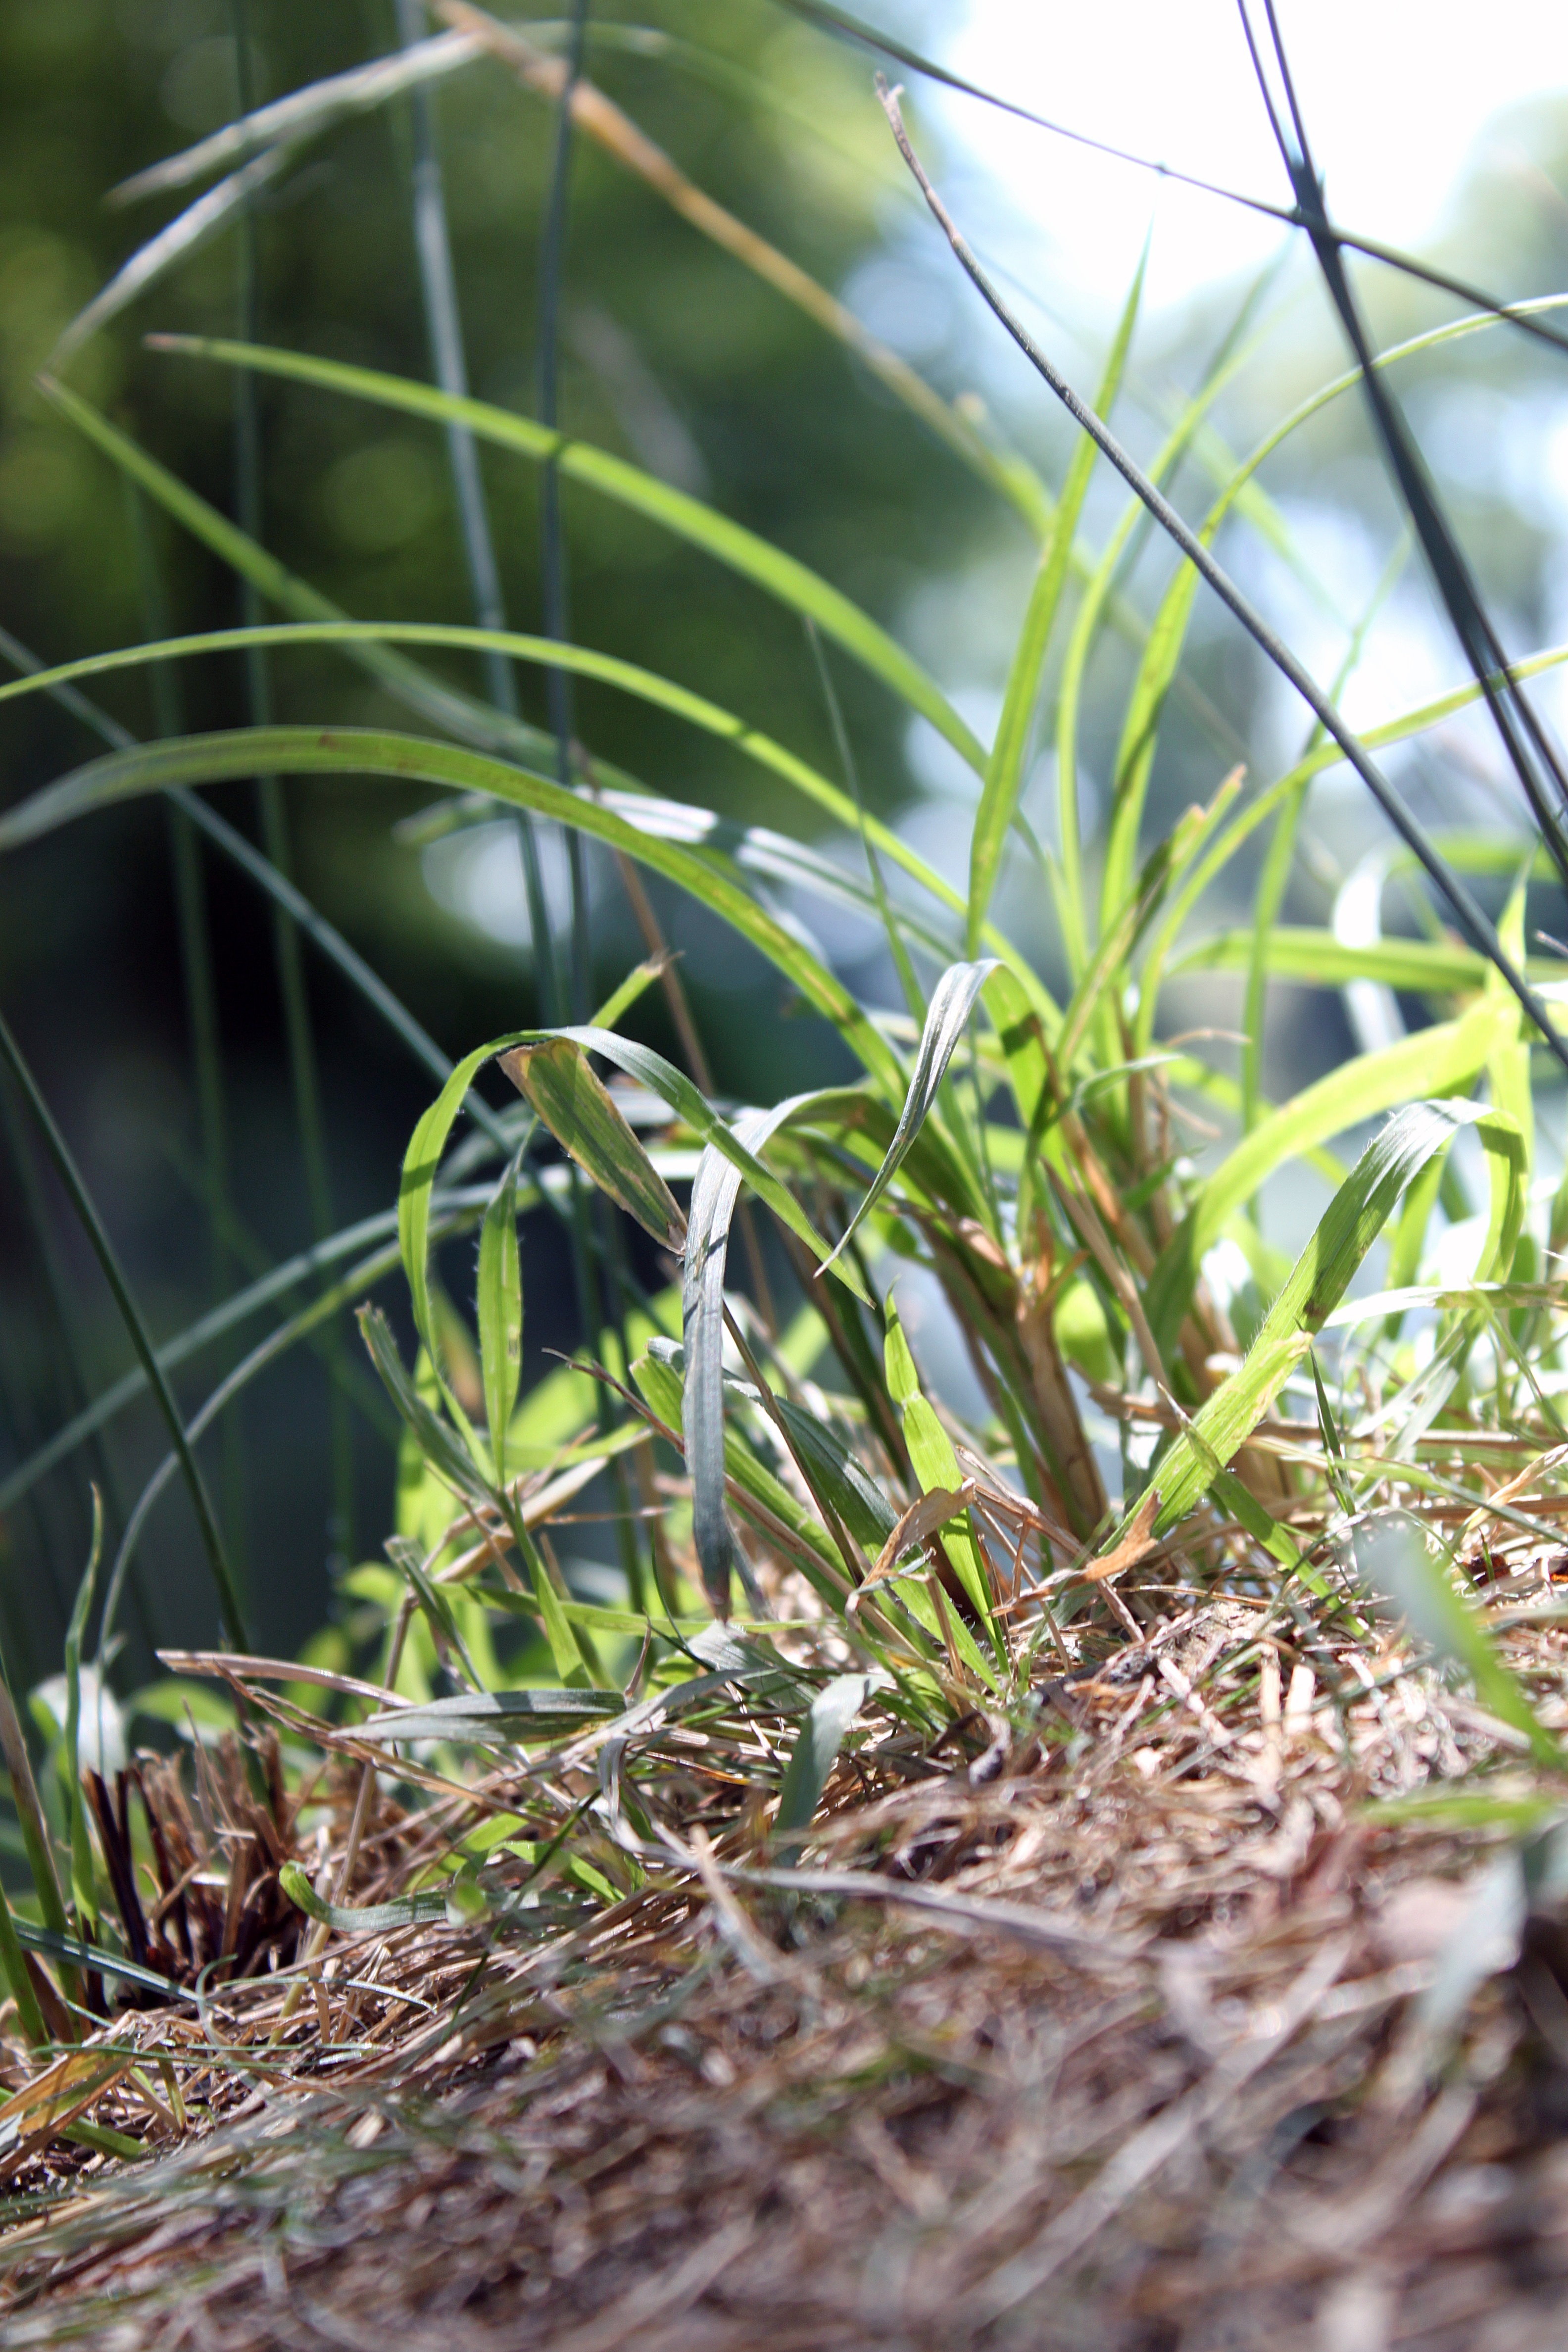
nature, grass, branch, plant, ground, lawn, leaf, flower, france, green, jungle, soil, botany, environmental, garden, lifestyle, flora, wetland, ecosystem, grass family, land plant